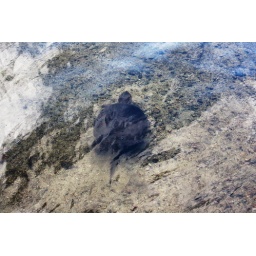
Huge turtle that swam under the footbridge we were standing on!